Monro of Fyrish

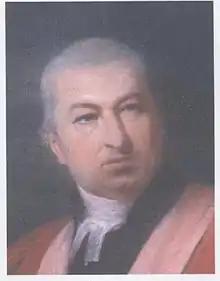
Dr Thomas Monro

While James Monro continued the senior line of the Monros of Fyrish, his younger brother Thomas Monro continued the family's medical profession: He was born in 1759, in London, to Elizabeth Culling Smith and Dr John Monro. Educated at Stanmore School under Samuel Parr, at Harrow and then Oriel College, Oxford where he graduated as a Doctor of Medicine in 1787.